Welcome (TV series)

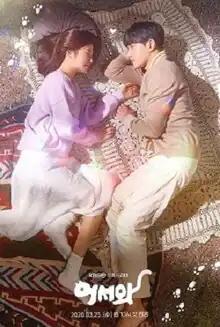
Promotional poster

Welcome is a 2020 South Korean television series starring Kim Myung-soo, Shin Ye-eun, Seo Ji-hoon, Yoon Ye-joo and Kang Hoon. Based on the 2009–2010 Naver webtoon of the same name by Go A-ra, it aired on KBS2's Wednesdays and Thursdays at 22:00 (KST) from March 25 to April 30, 2020.